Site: brandenburg
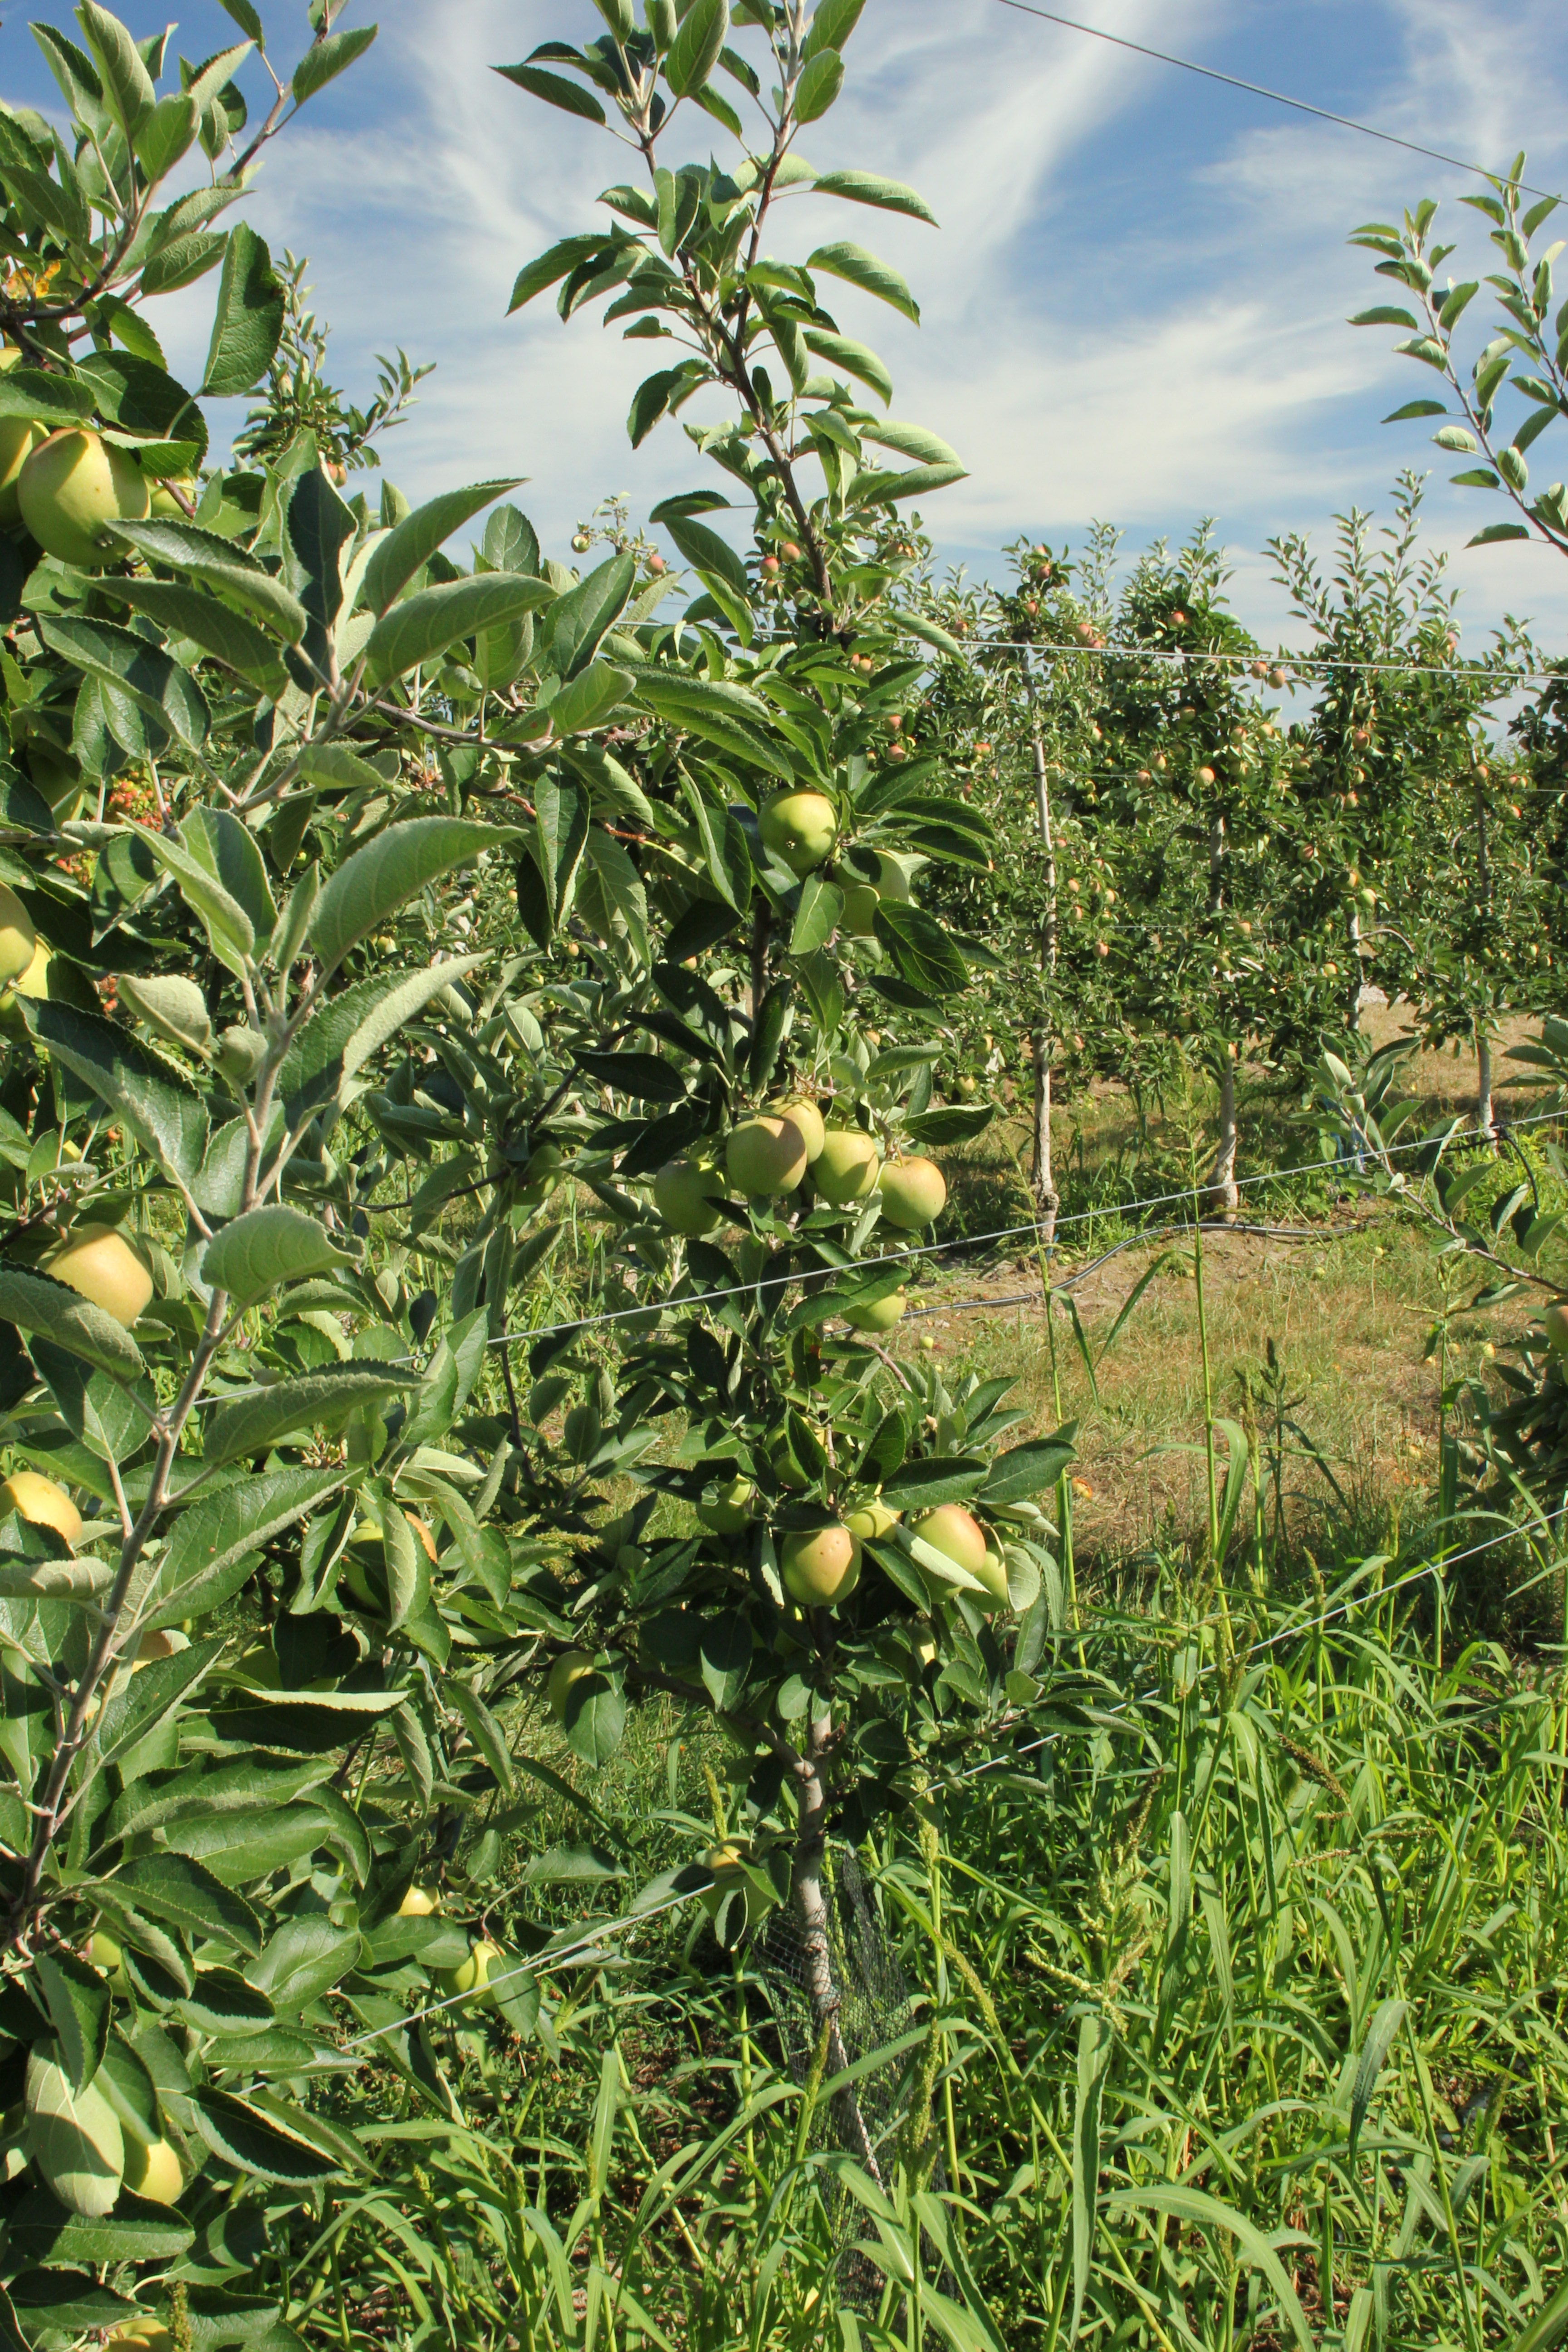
Growth stage (BBCH 77): Development of fruit